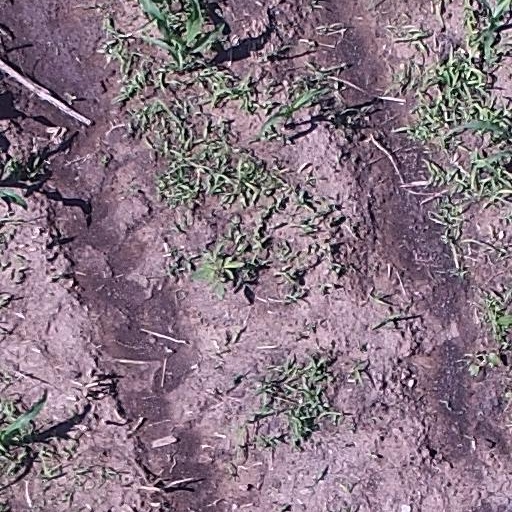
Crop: maize; corn